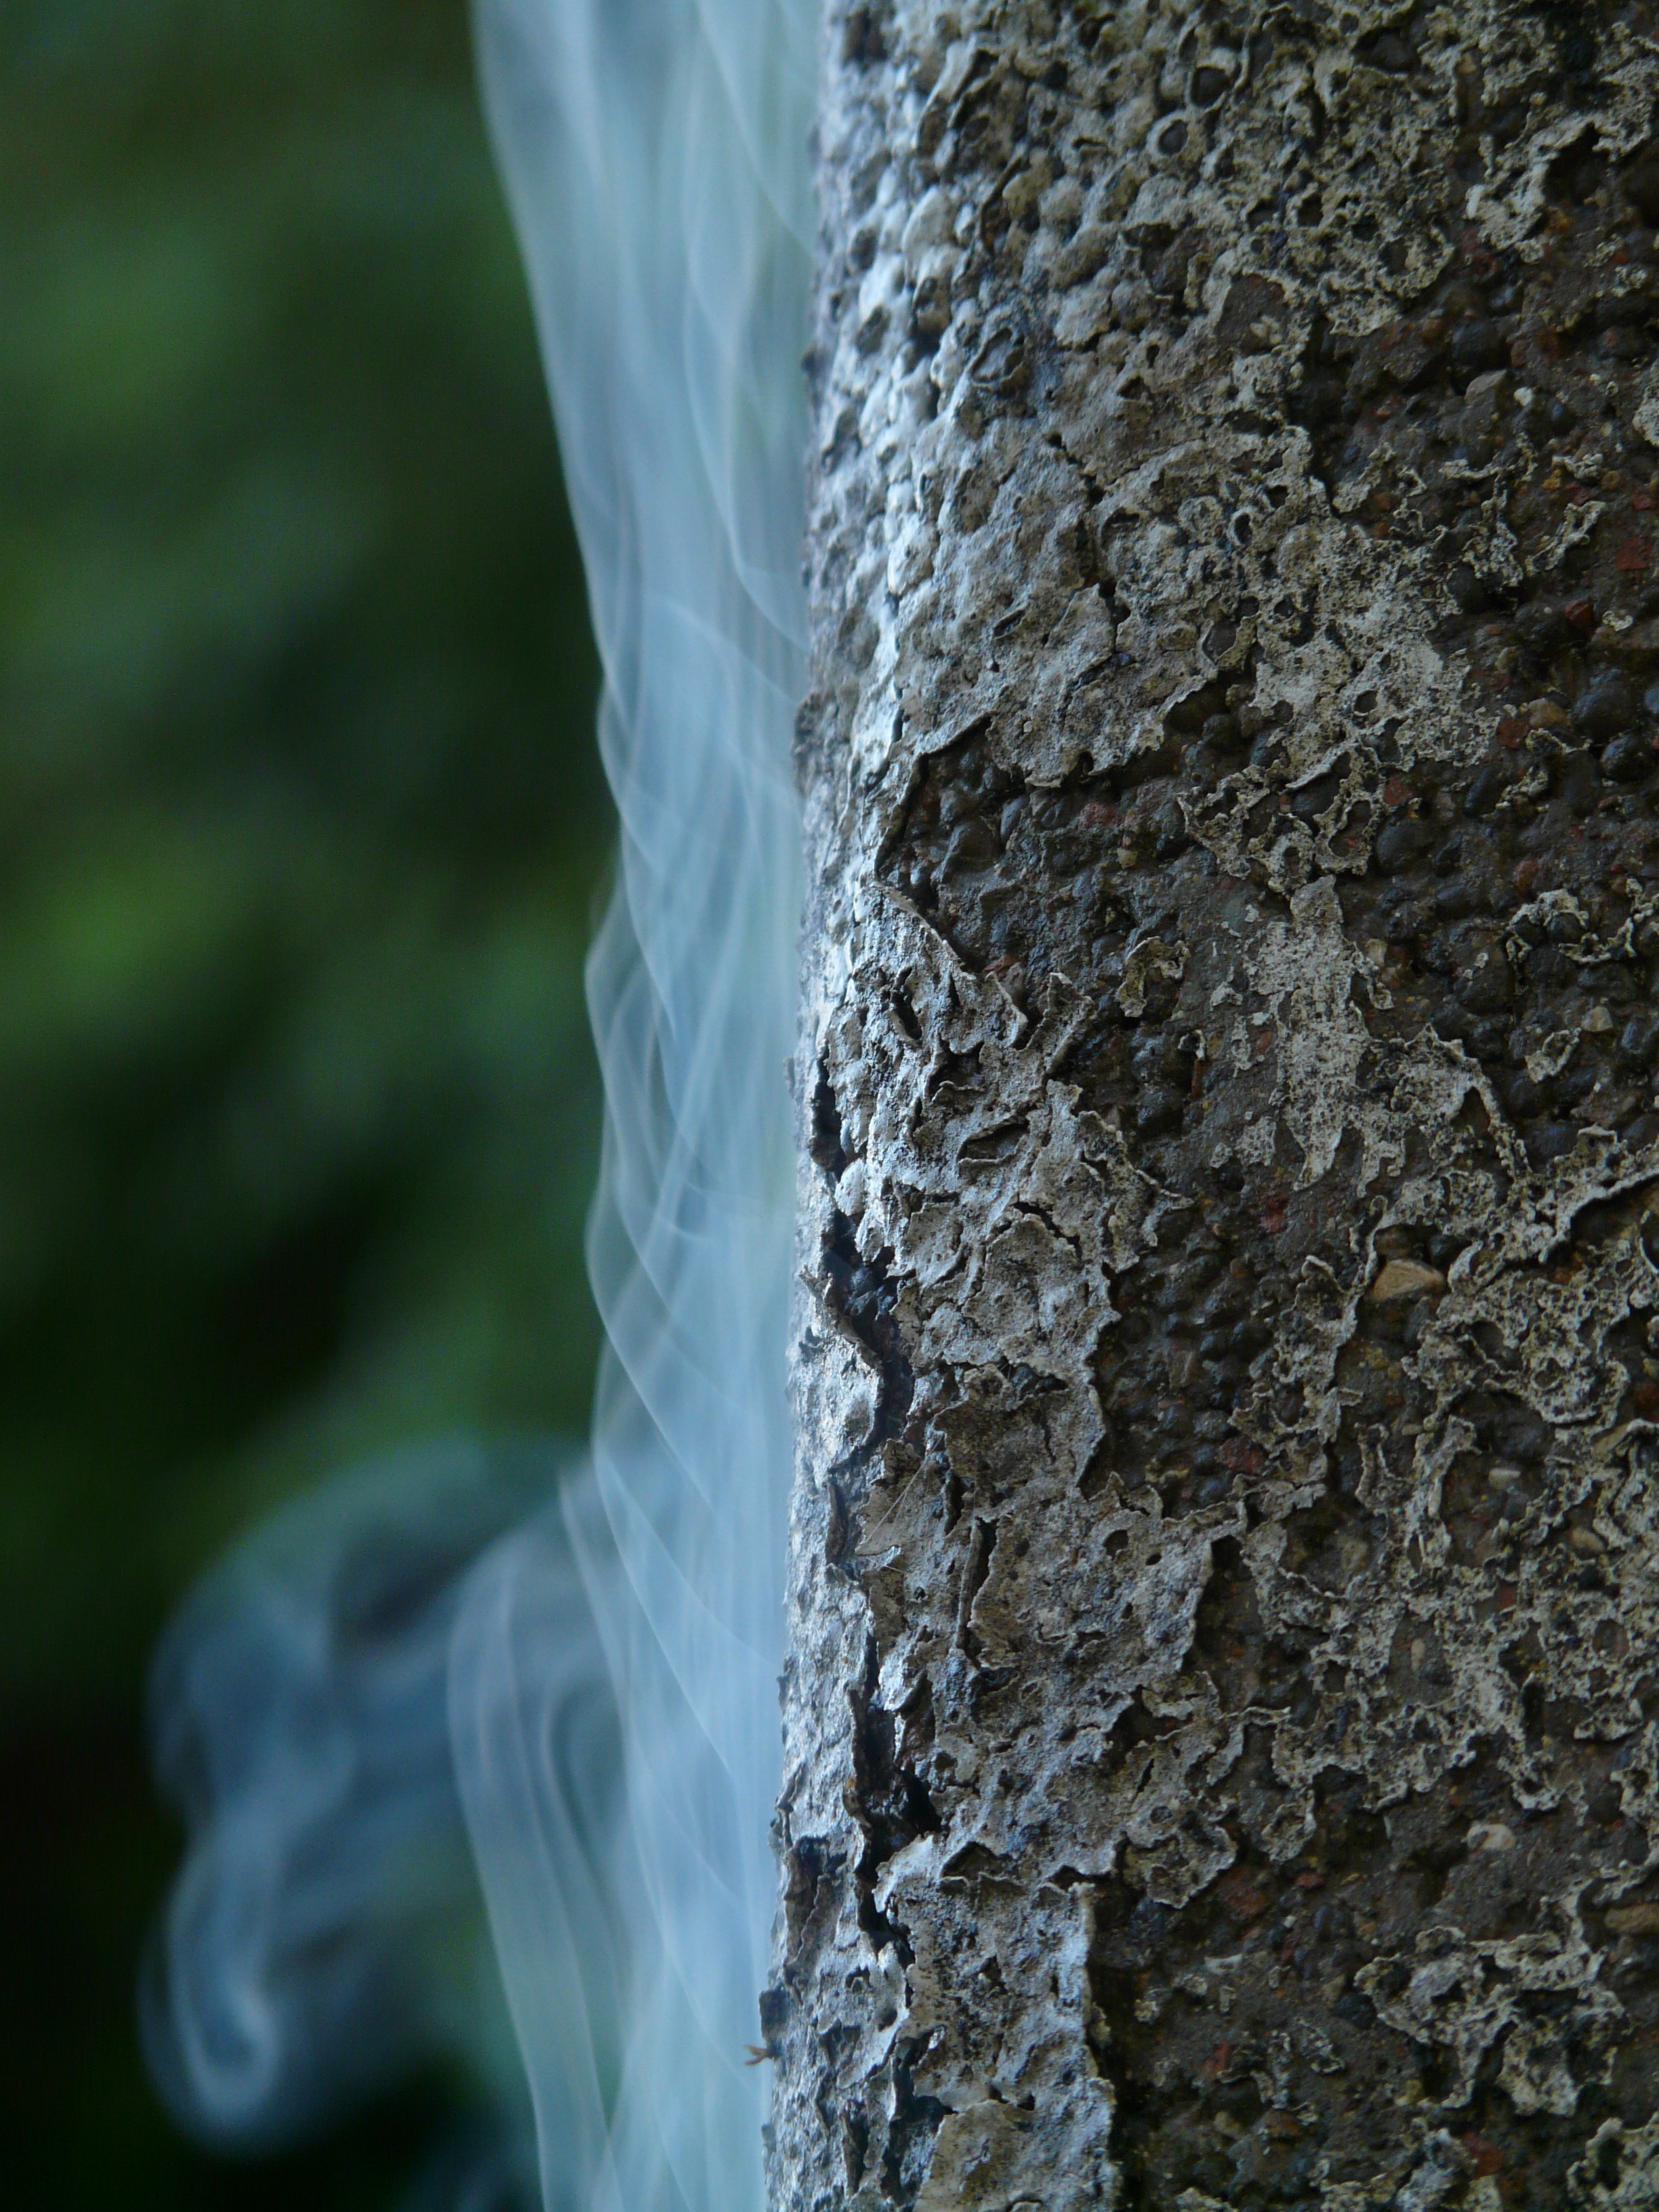
tree, water, nature, grass, rock, branch, plant, leaf, flower, trunk, smoke, ice, green, soil, blue, flora, close up, toxic, gas, water feature, bluish, macro photography, poisoning, eddy, plant stem, woody plant, leakage, smoke fluid